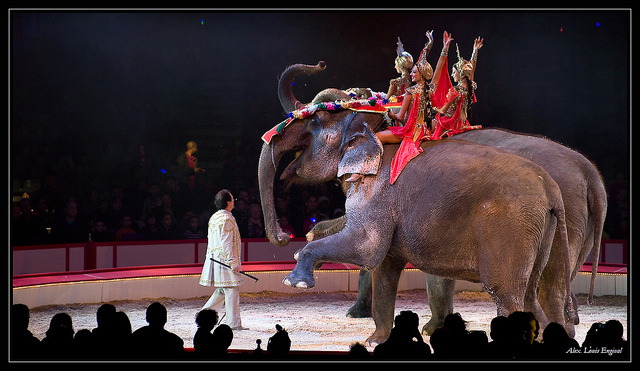
user: Given an image and a question. Answer the question in a short answer. Question: What are the people riding? Short Answer:
assistant: elephant